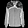
Label: Coat